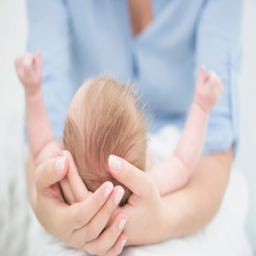
the child , who remains anonymous , is reportedly 95cm tall